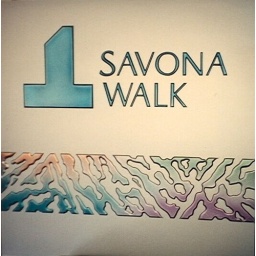
Custom signs, etched glass carved personalized signs by Sans Soucie Art Glass. Painted Glass signs.